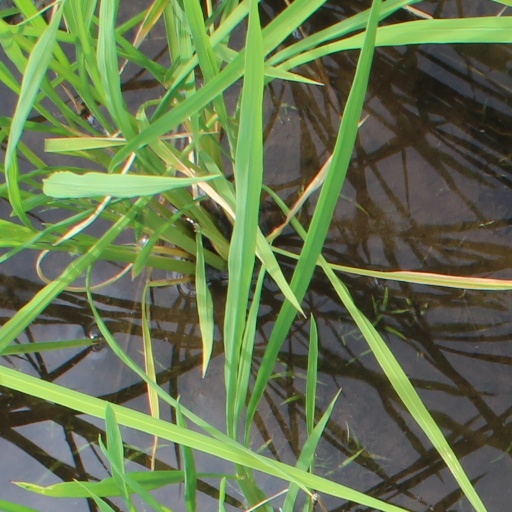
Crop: rice